Zhongke Road station

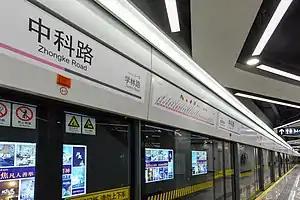
Station platform, looking at -bound side

Zhongke Road is a station on Line 13 of the Shanghai Metro, part of phase three of the line. Located at Zhongke Road and Jinke Road in Pudong, Shanghai, the station opened with the phases 2 and 3 extensions of Line 13 on 30 December 2018.